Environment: real
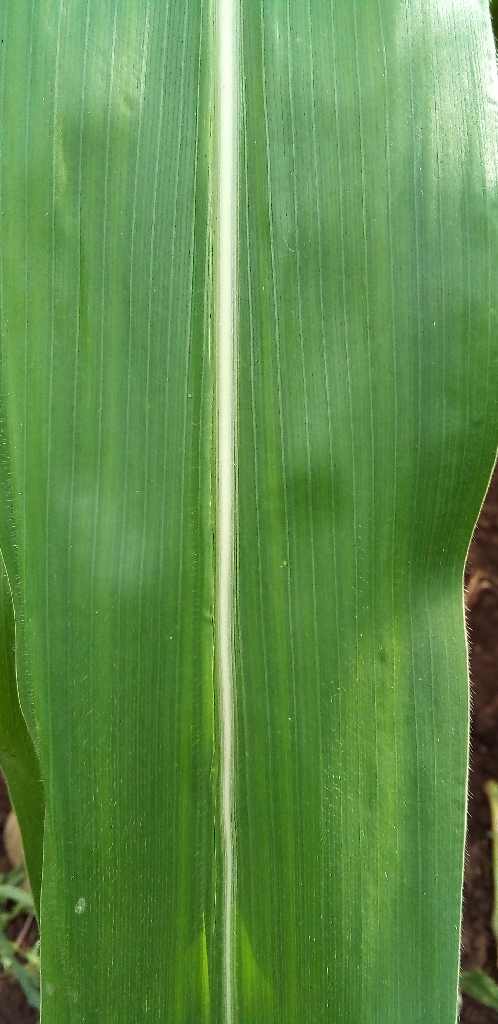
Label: healthy